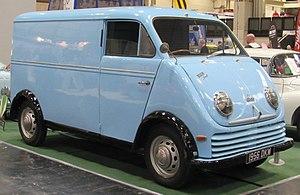
IMV - Industrija Motornih Vozil était un constructeur automobile slovène, ex-yougoslave. La société, créée en 1954, avait établi son siège social et implanté son usine à Novo Mesto. La société a été dissoute en 1991.
La société IMOSA - Industrias del MOtor S.A. a été créée le 17 novembre 1950.